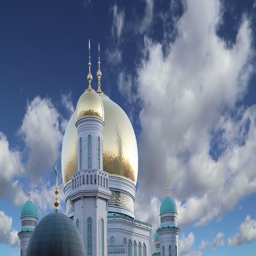
-- the main mosque new landmark